William T. Whisner Jr.

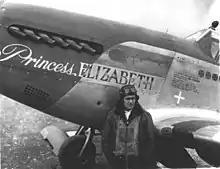
Whisner with his P-51B Mustang 'Princess Elizabeth'

In late January 1944, the US Army Air Corps adapted a new strategy for P-47s to escort bombing runs as they returned from their missions. The first attempted mission, on 24 January, was disrupted by bad weather. On 29 January, 13 P-47 Thunderbolt and P-51 Mustang fighter groups escorted a bombing mission of B-17 Flying Fortresses to Frankfurt, Germany, and Whisner was among the pilots in the group. German aircraft launched heavy resistance against the bombing, and it would be the first time he could engage enemy aircraft. Whisner and the 352nd Fighter Group joined the mission over Namur, Belgium, as the bomber group was already under attack. Whisner, who was the wingman of Captain George Preddy, joined the chaotic battle, and within 10 minutes Whisner spotted two Focke-Wulf Fw 190 fighters which had just shot down a B-17. Whisner pursued one of the Fw 190s down to , pursuing it closely as it attempted evasive maneuvers. As the Fw 190 attempted to dive behind a bank of clouds, Whisner struck it with three bursts from his machine gun, and it descended to before its pilot bailed out. By the end of the day, The American pilots claimed 47 German aircraft destroyed and 5 probables, losing 14 of their own.